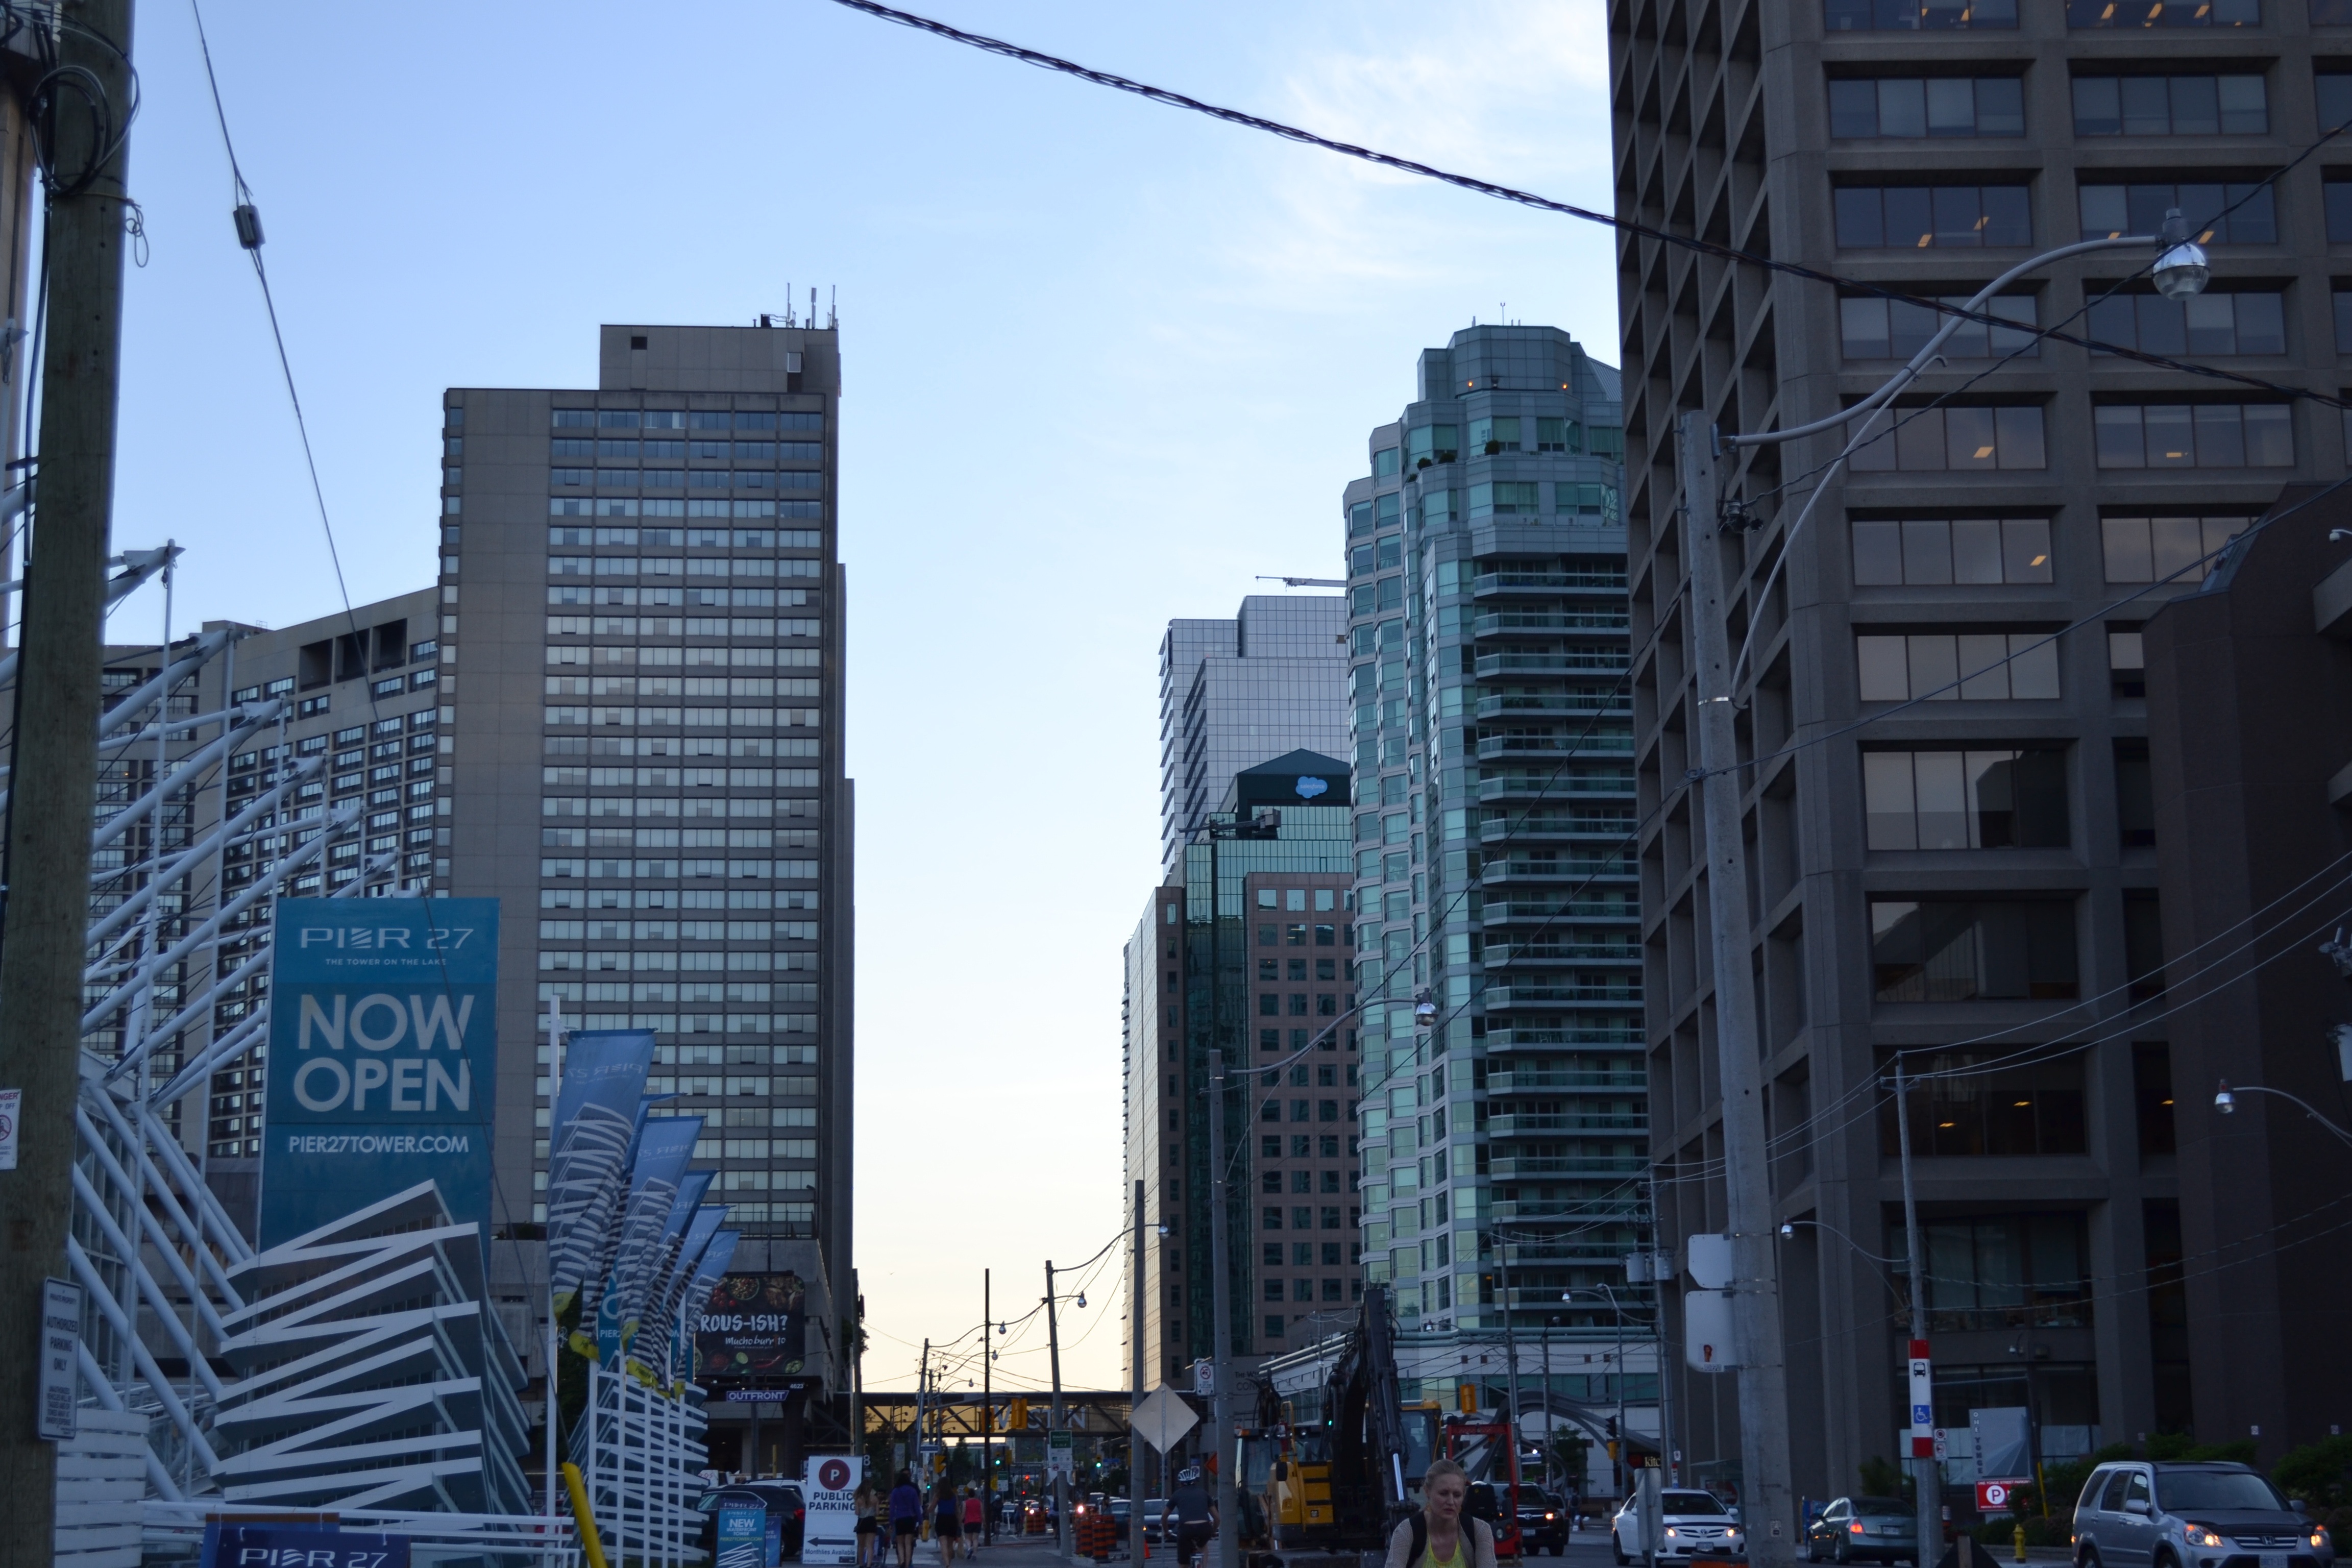
road, skyline, street, city, skyscraper, cityscape, downtown, tower block, metropolis, neighbourhood, urban area, residential area, human settlement, metropolitan area